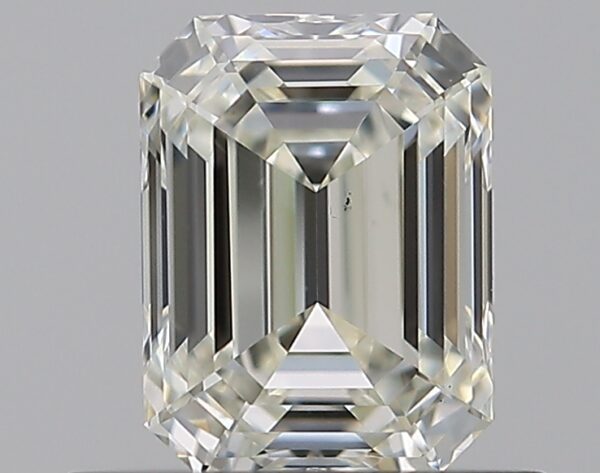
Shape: emerald
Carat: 0.7
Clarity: VS1
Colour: K
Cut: VG
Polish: EX
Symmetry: VG
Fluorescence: F
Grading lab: GIA
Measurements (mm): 5.67 x 4.29 x 2.97